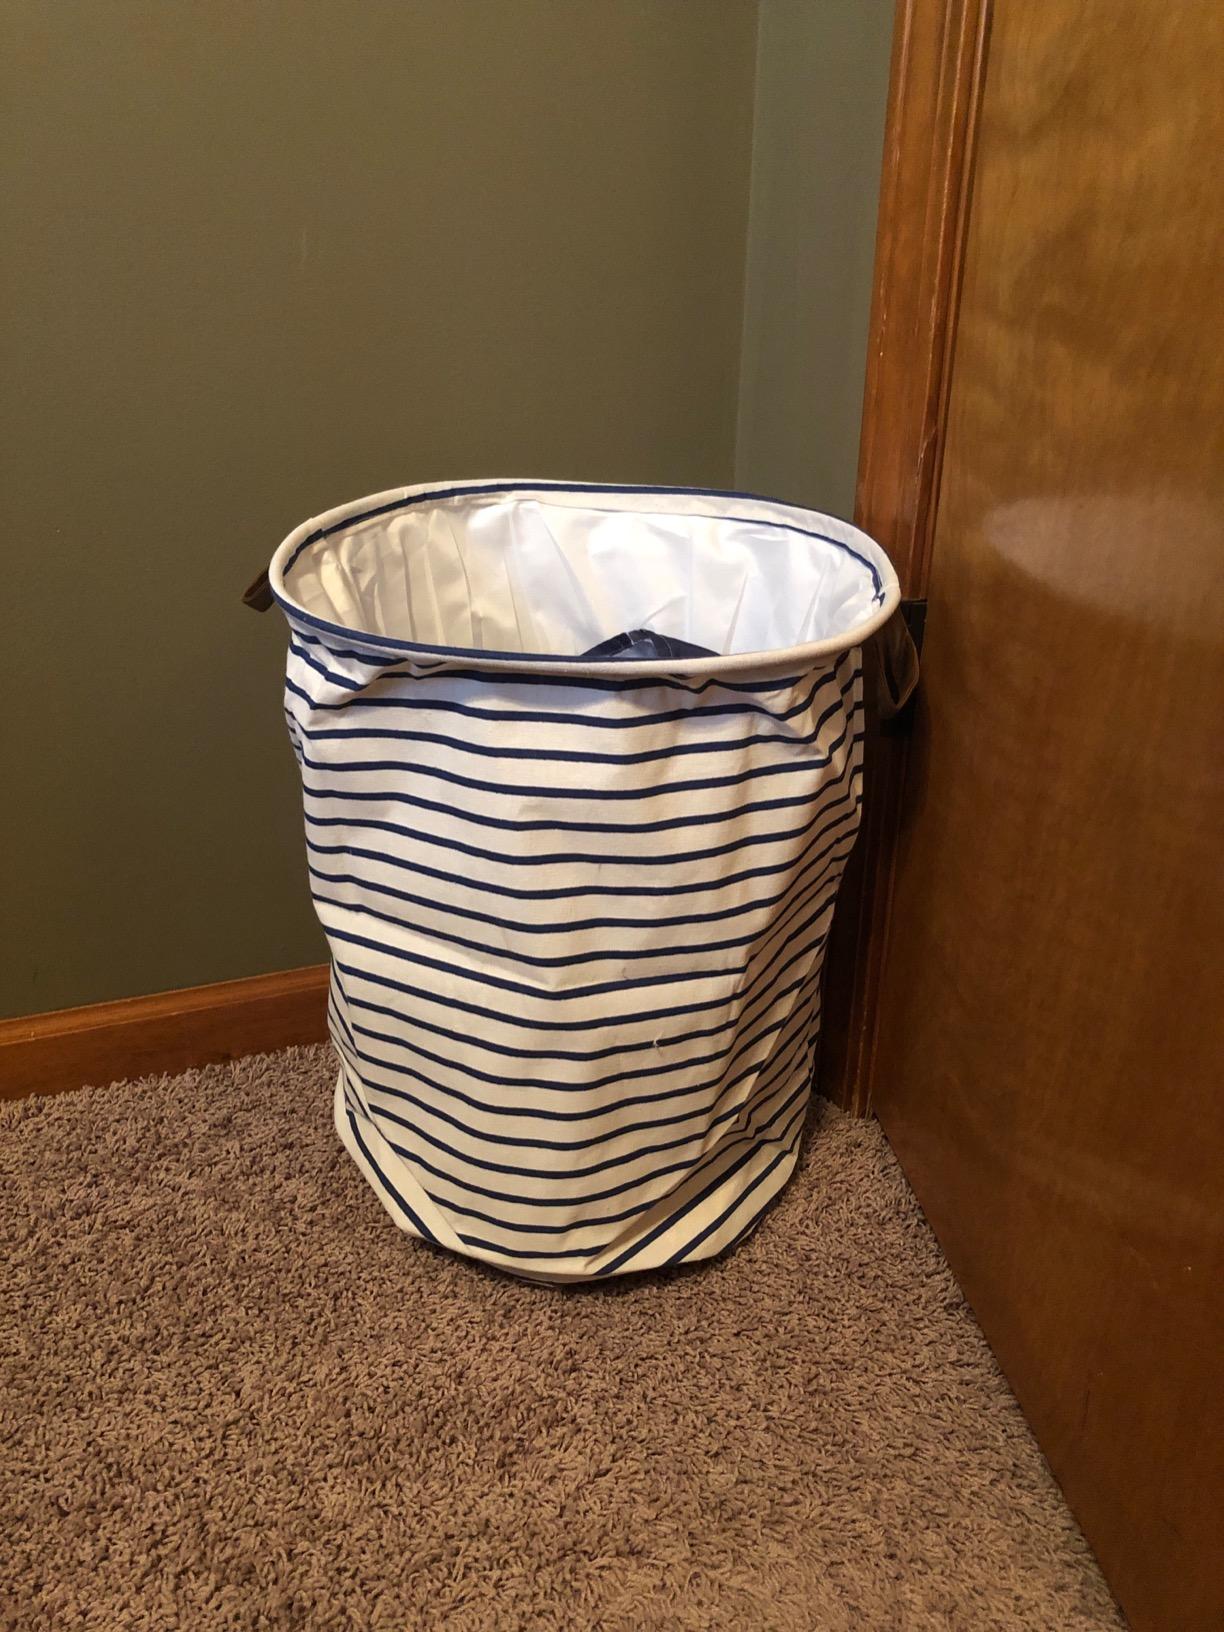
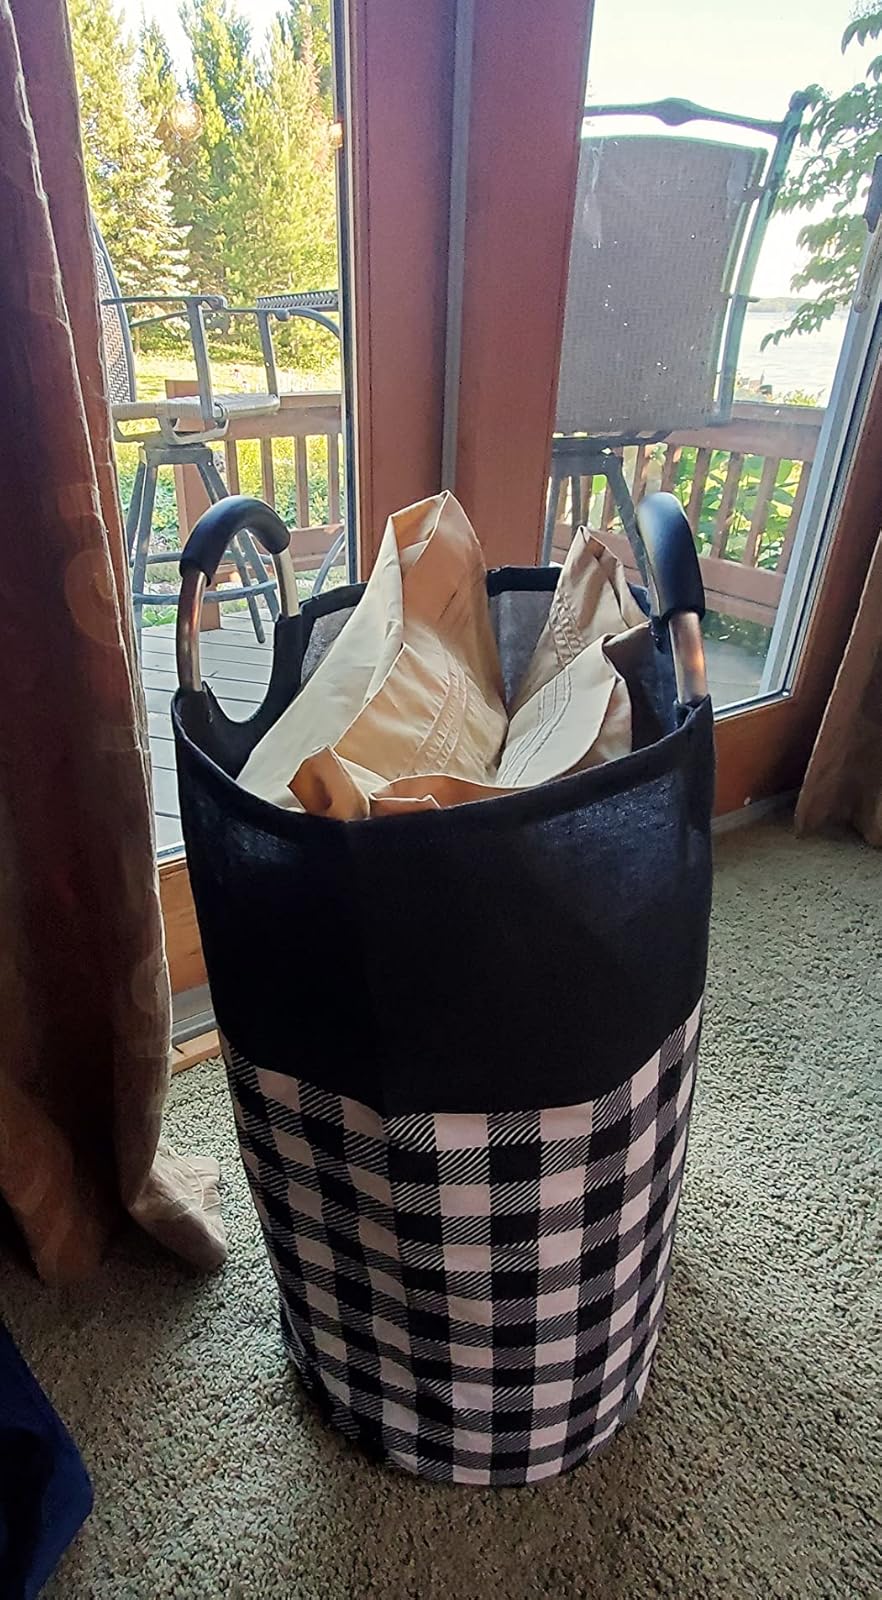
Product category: items_hamper
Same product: no